Miracle in Cell No. 7 (2019 Philippine film)

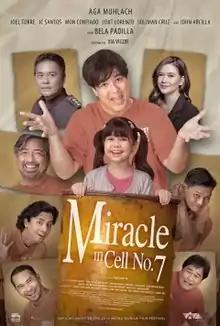
Theatrical release poster

Miracle in Cell No. 7 is a 2019 Filipino drama film directed by Nuel Crisostomo Naval and starring Aga Muhlach, Xia Vigor and Bela Padilla. The film is based on the 2013 South Korean film of the same name directed by Lee Hwan-kyung.